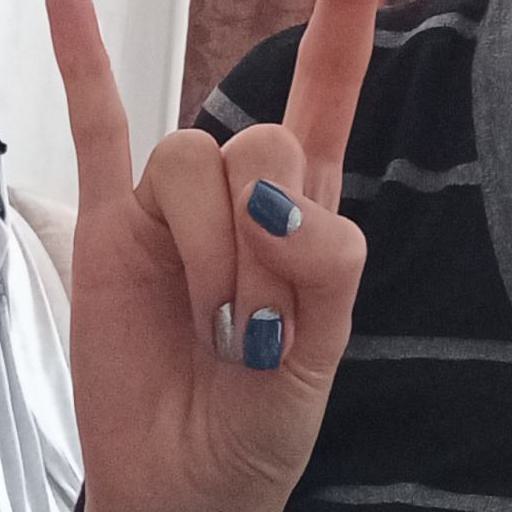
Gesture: rock